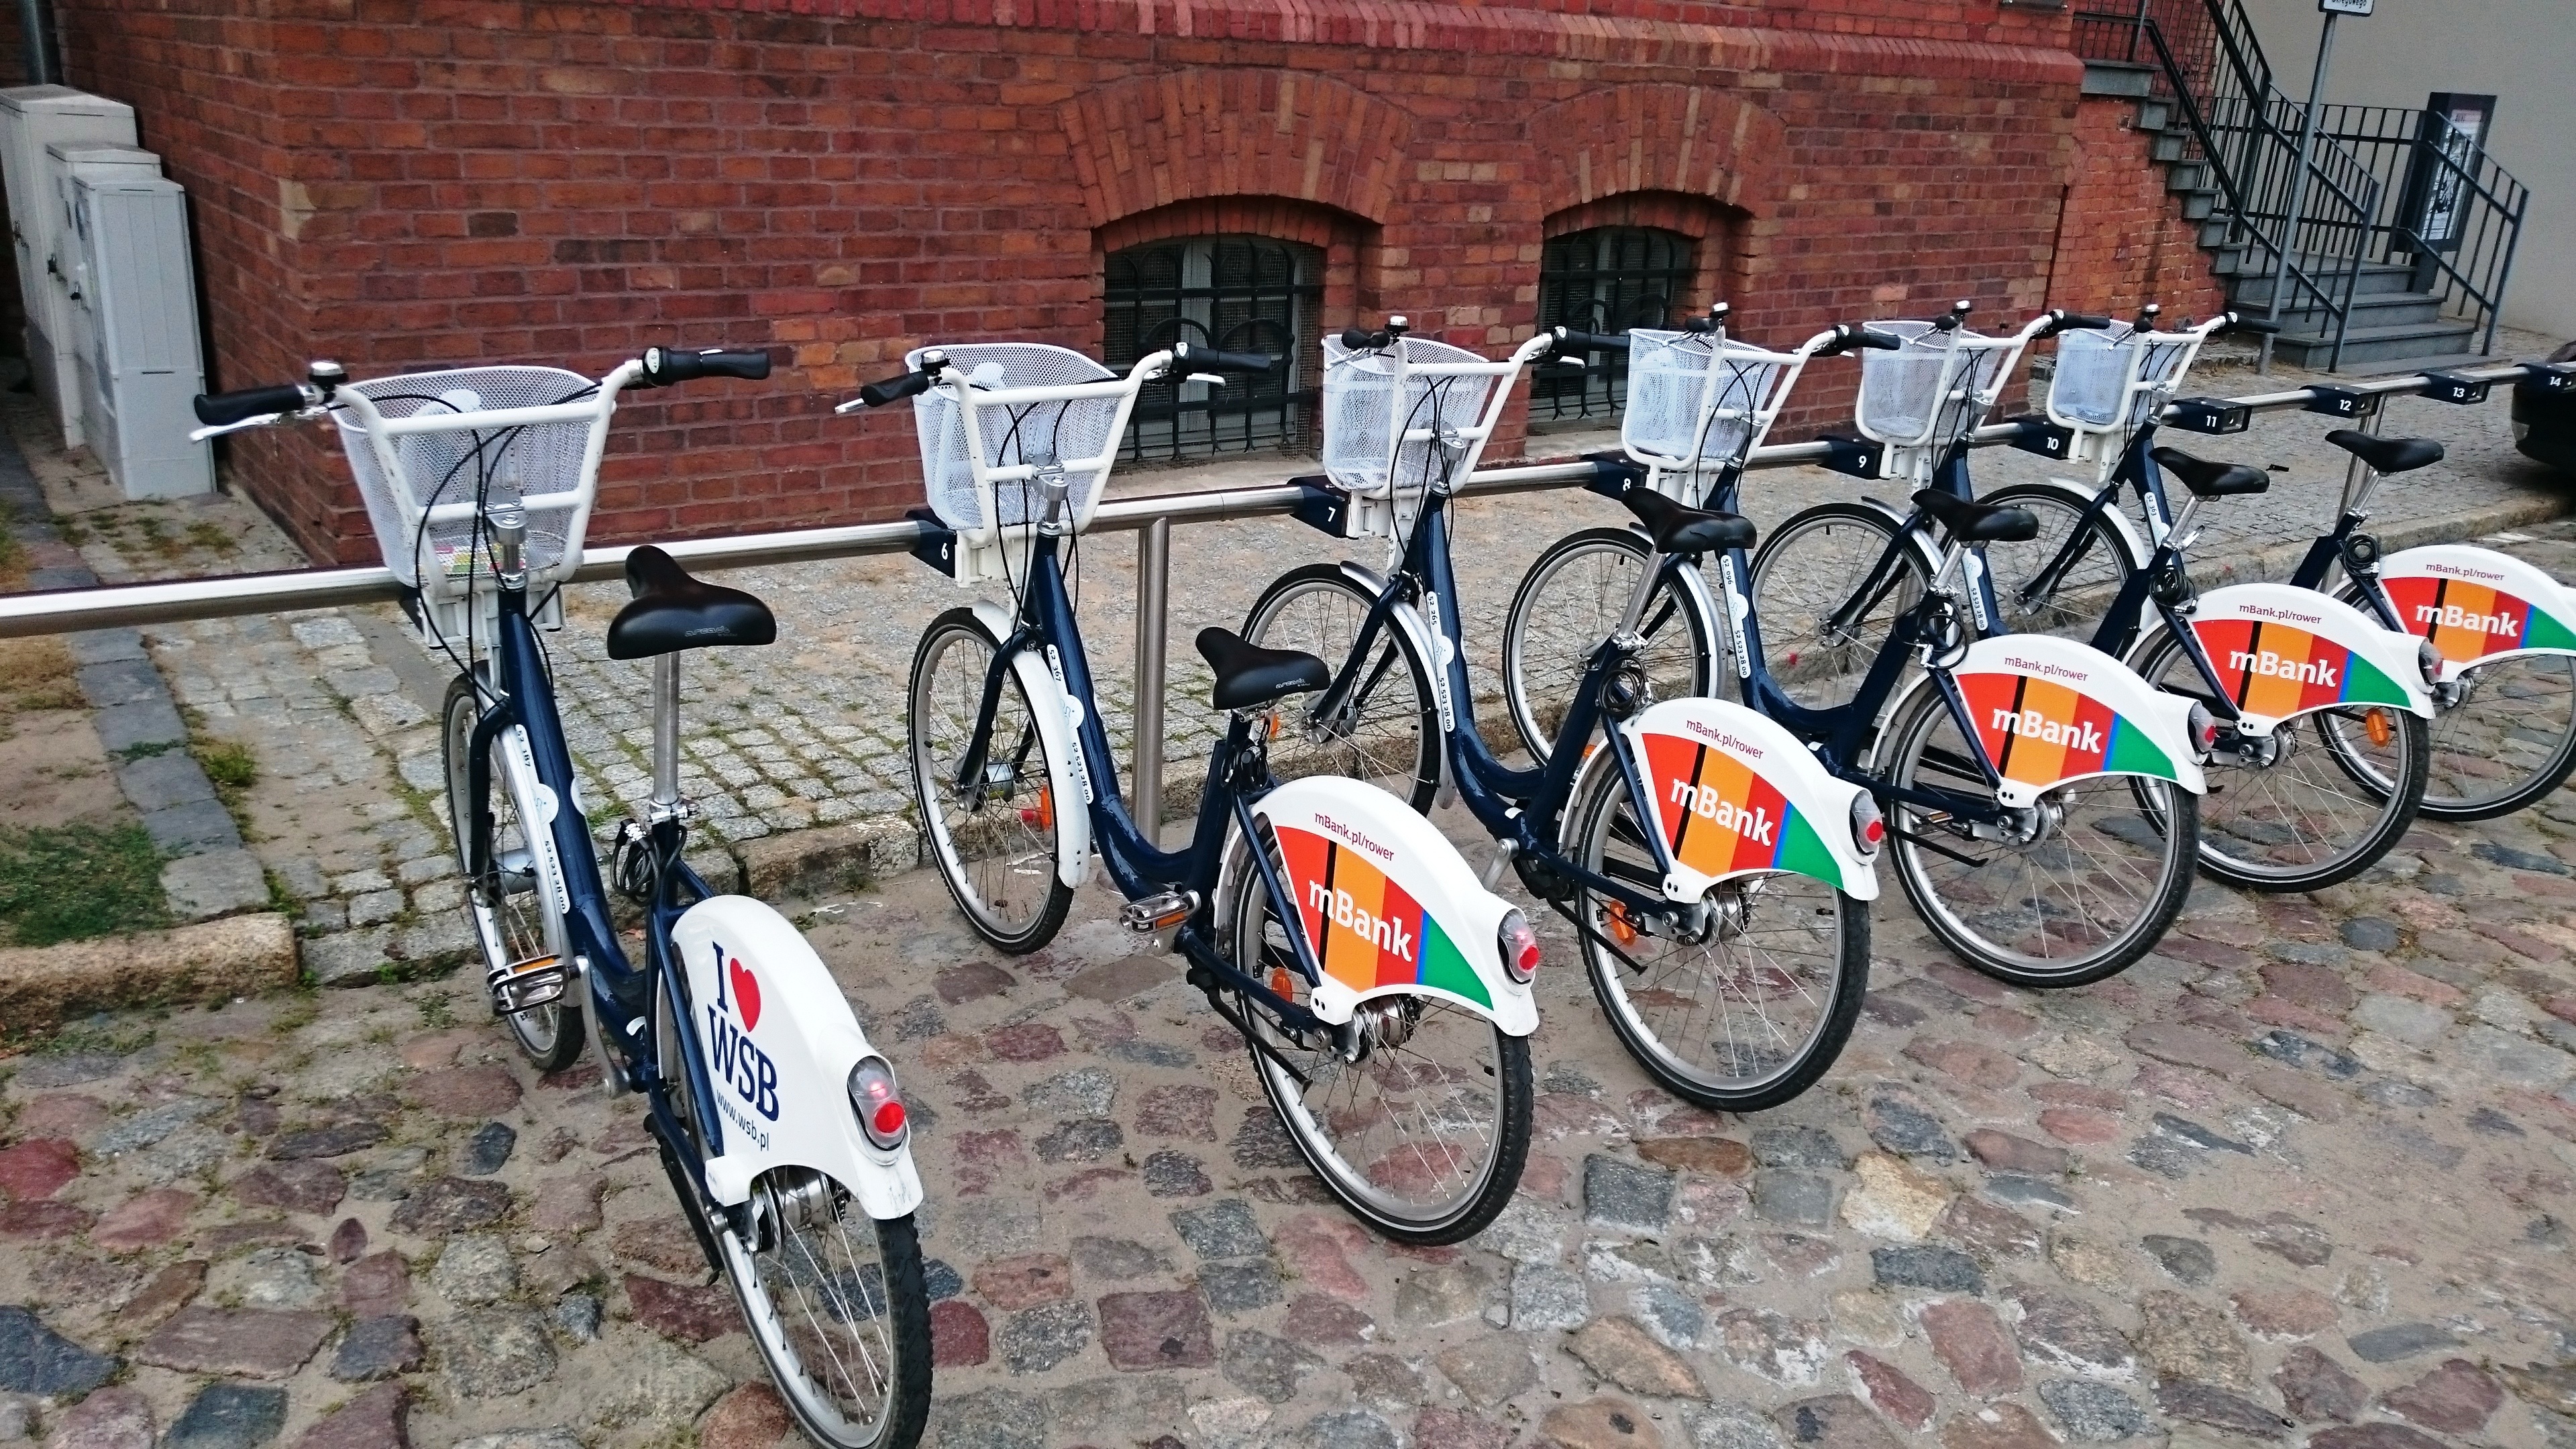
sport, wheel, bicycle, bike, transport, vehicle, communication, steering wheel, tourism, brake, tire, sports equipment, mountain bike, cycling, spokes, bicycles, active, tyres, luggage rack, road cycling, by bike, convenience, cyclo cross bicycle, road bicycle, endurance sports, racing bicycle, hybrid bicycle, inner tubes, city bicycles